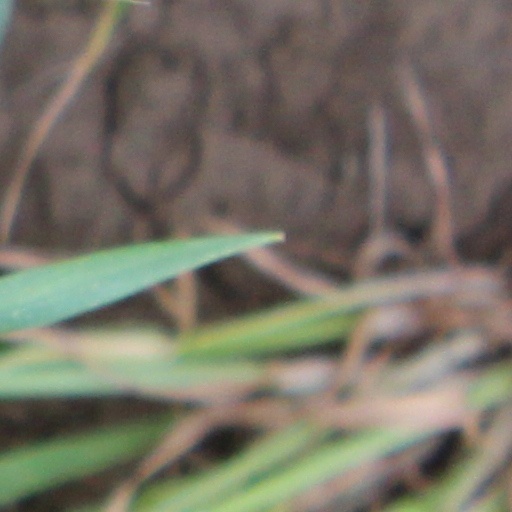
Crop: wheat